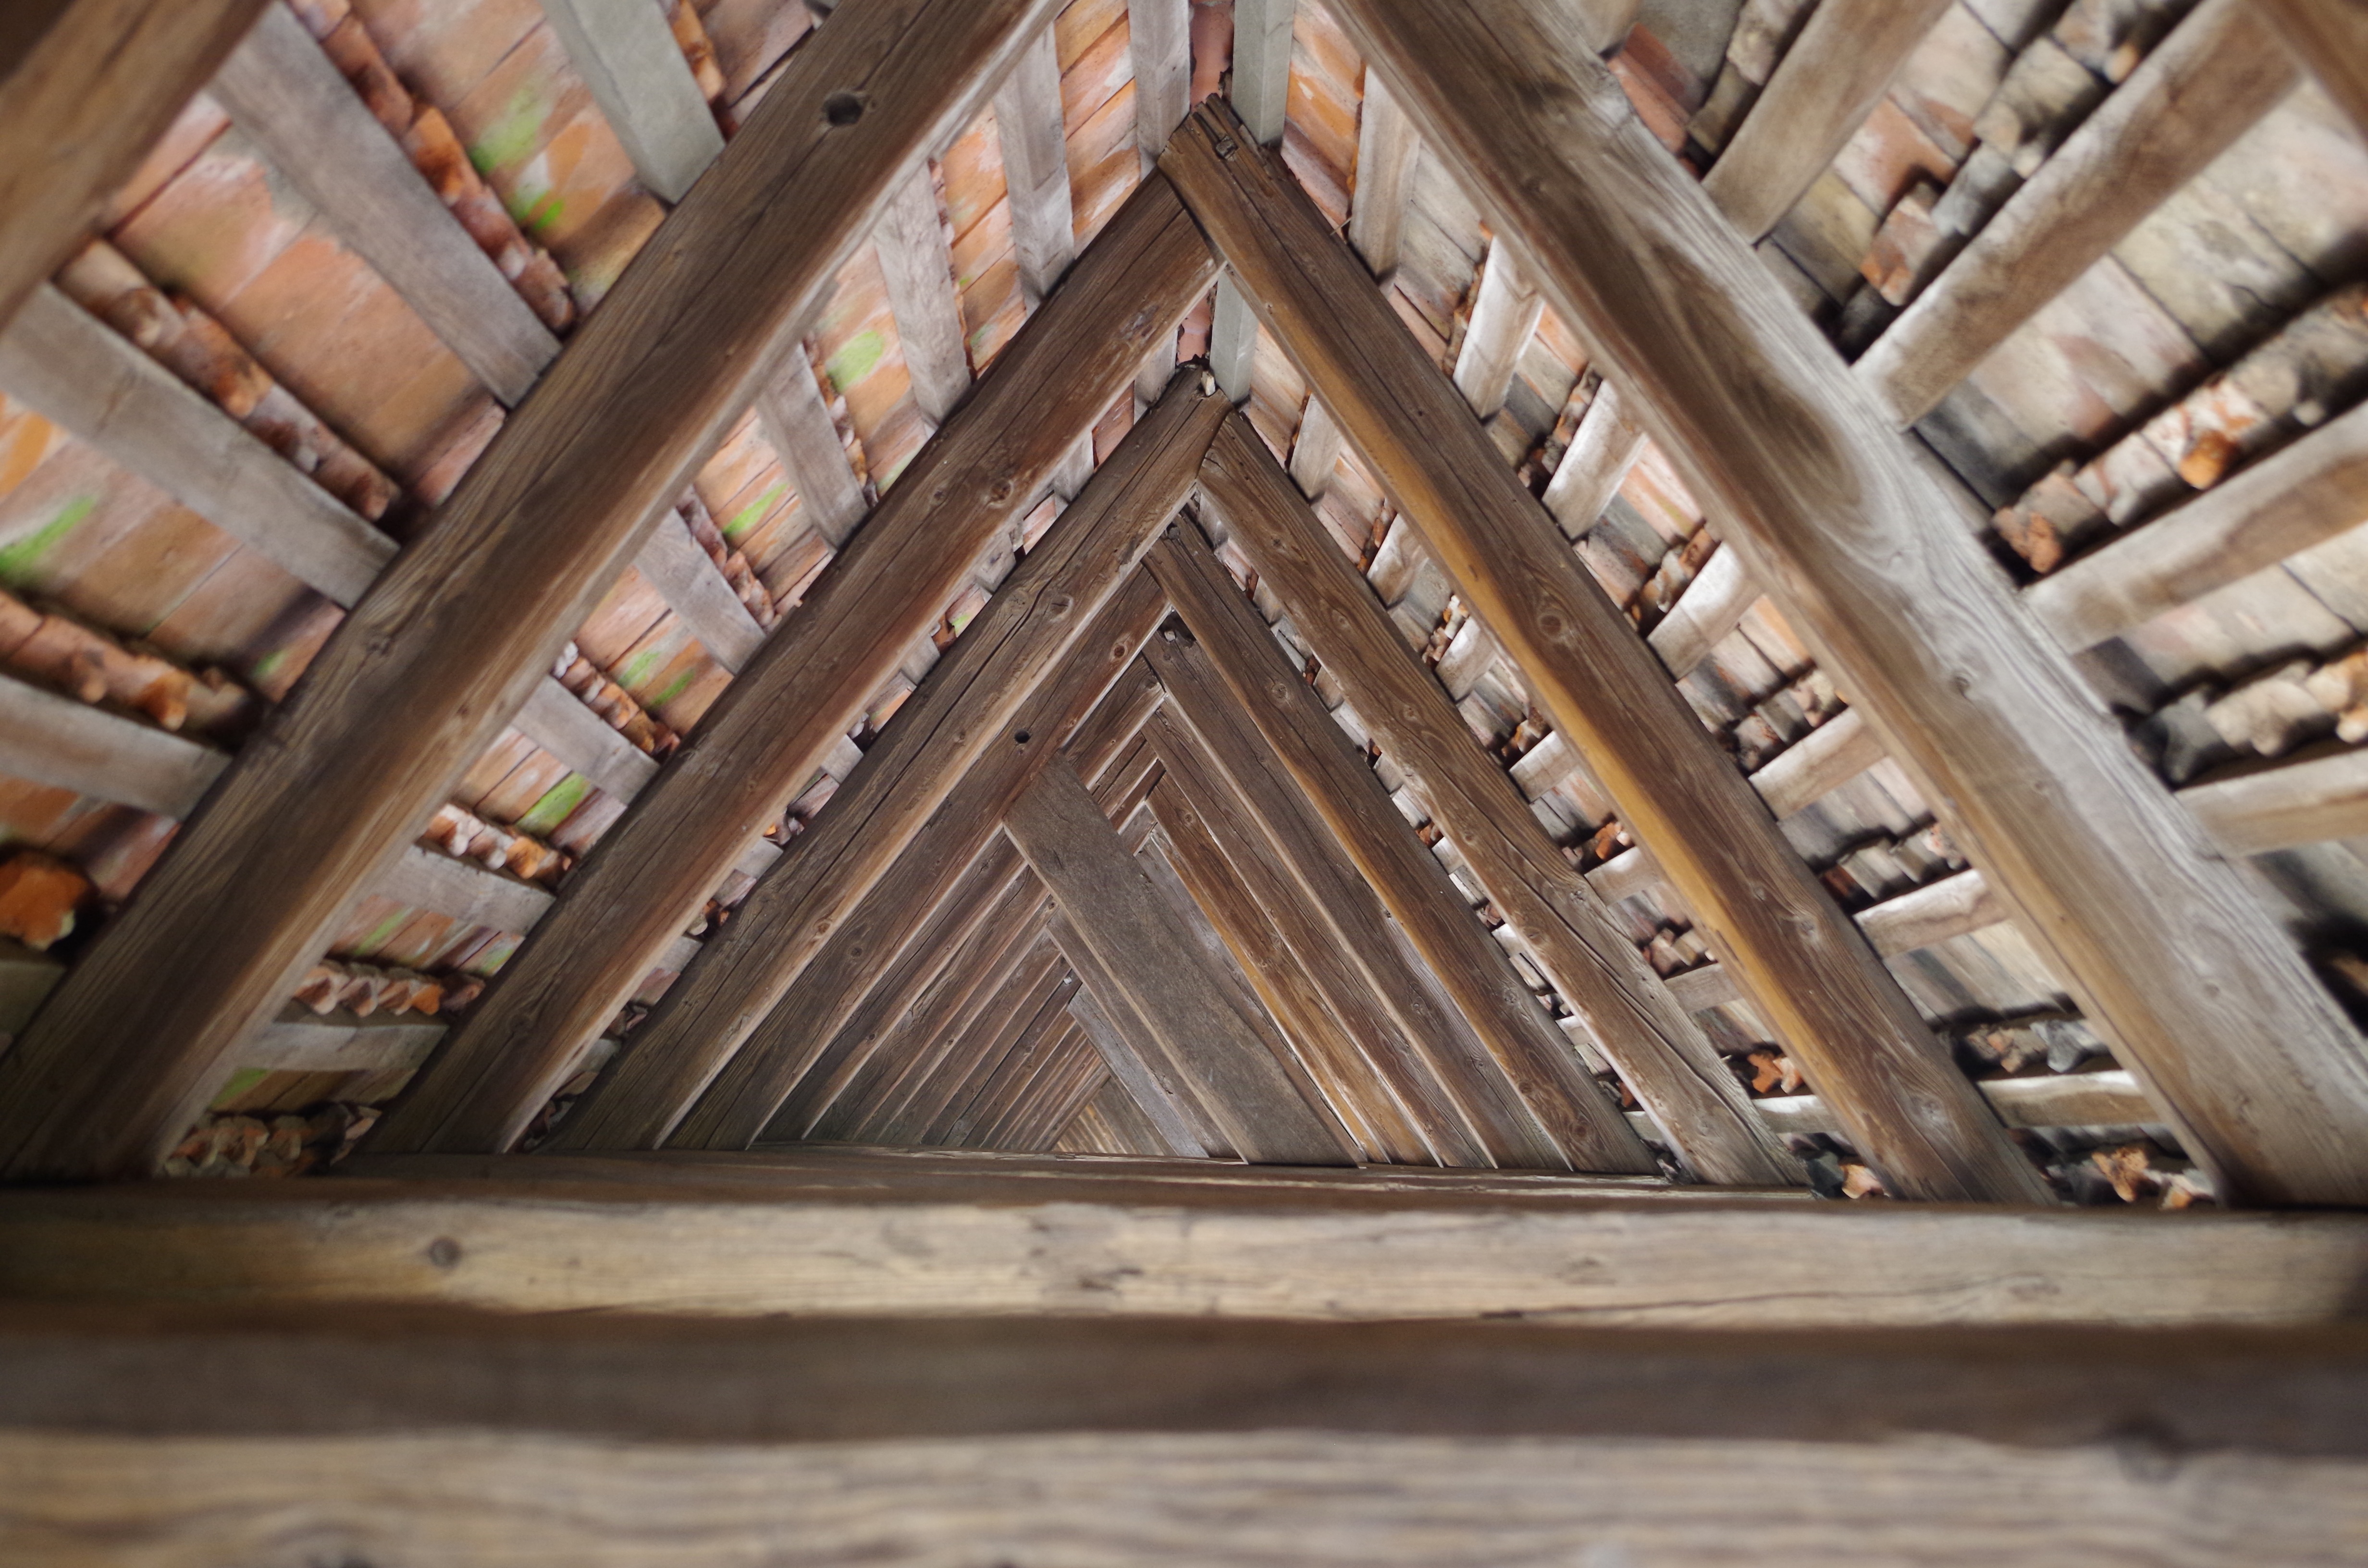
architecture, wood, house, floor, window, roof, building, beam, ceiling, interior design, design, stairs, city wall, flooring, wooden construction, rothenburg of the deaf, wood construction architecture